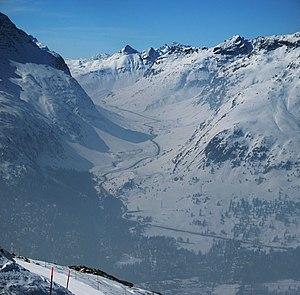
La liste des plus hauts cols routiers des Alpes suisses est dominée par un col à plus de 2 500 mètres d'altitude et seize cols à plus de 2 000 mètres d'altitude. En tête se trouve le plus haut col routier des Alpes suisses, le col de l'Umbrail, à 2 503 mètres d’altitude. Pour sa part, le col de la Bernina à 2 328 mètres d'altitude est le plus haut col de Suisse et des Alpes à rester ouvert toute l'année. Une partie des cols sont aussi des cols ferroviaires, pour beaucoup situés sur les lignes touristiques Glacier Express et Bernina Express. Sur les 13 premiers cols de la liste, quatre sont des cols frontières entre la Suisse et l'Italie.
Le col du Julier est un col routier des Alpes suisses situé à 2 284 mètres d'altitude. Il relie Tiefencastel à Silvaplana. La route a été ouverte entre 1820 et 1840, a une longueur de 42 kilomètres et une déclivité maximale de 10 %. Le col est l'un des quatre cols à plus de 2 000 m, avec le col du Simplon, le col de l'Ofen et le col de la Bernina, ouvert à la circulation toute l'année, en Suisse.